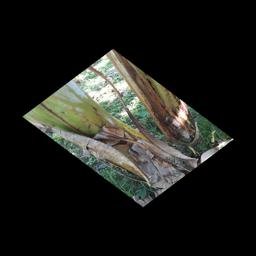
Label: PSEUDOSTEM WEEVIL